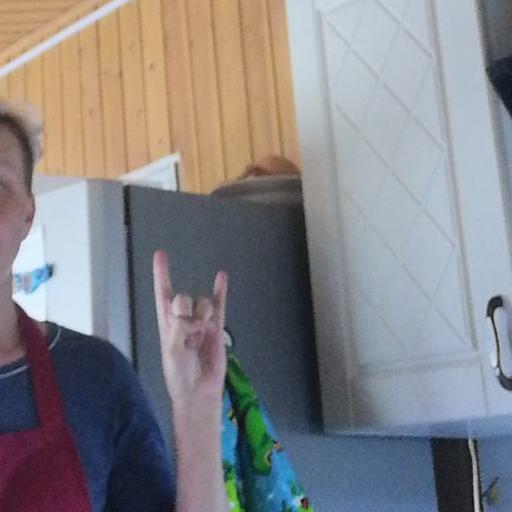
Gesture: rock